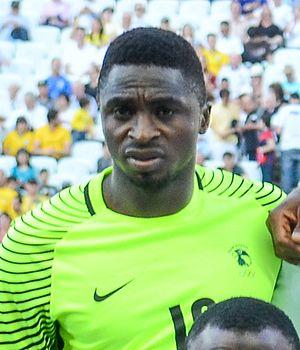
Emmanuel Daniel, né le 17 décembre 1993 au Nigeria, est un footballeur nigérian, qui évolue au poste de gardien de but.